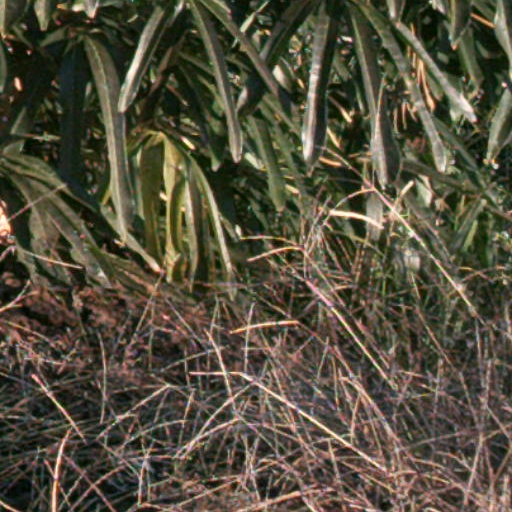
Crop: cassava